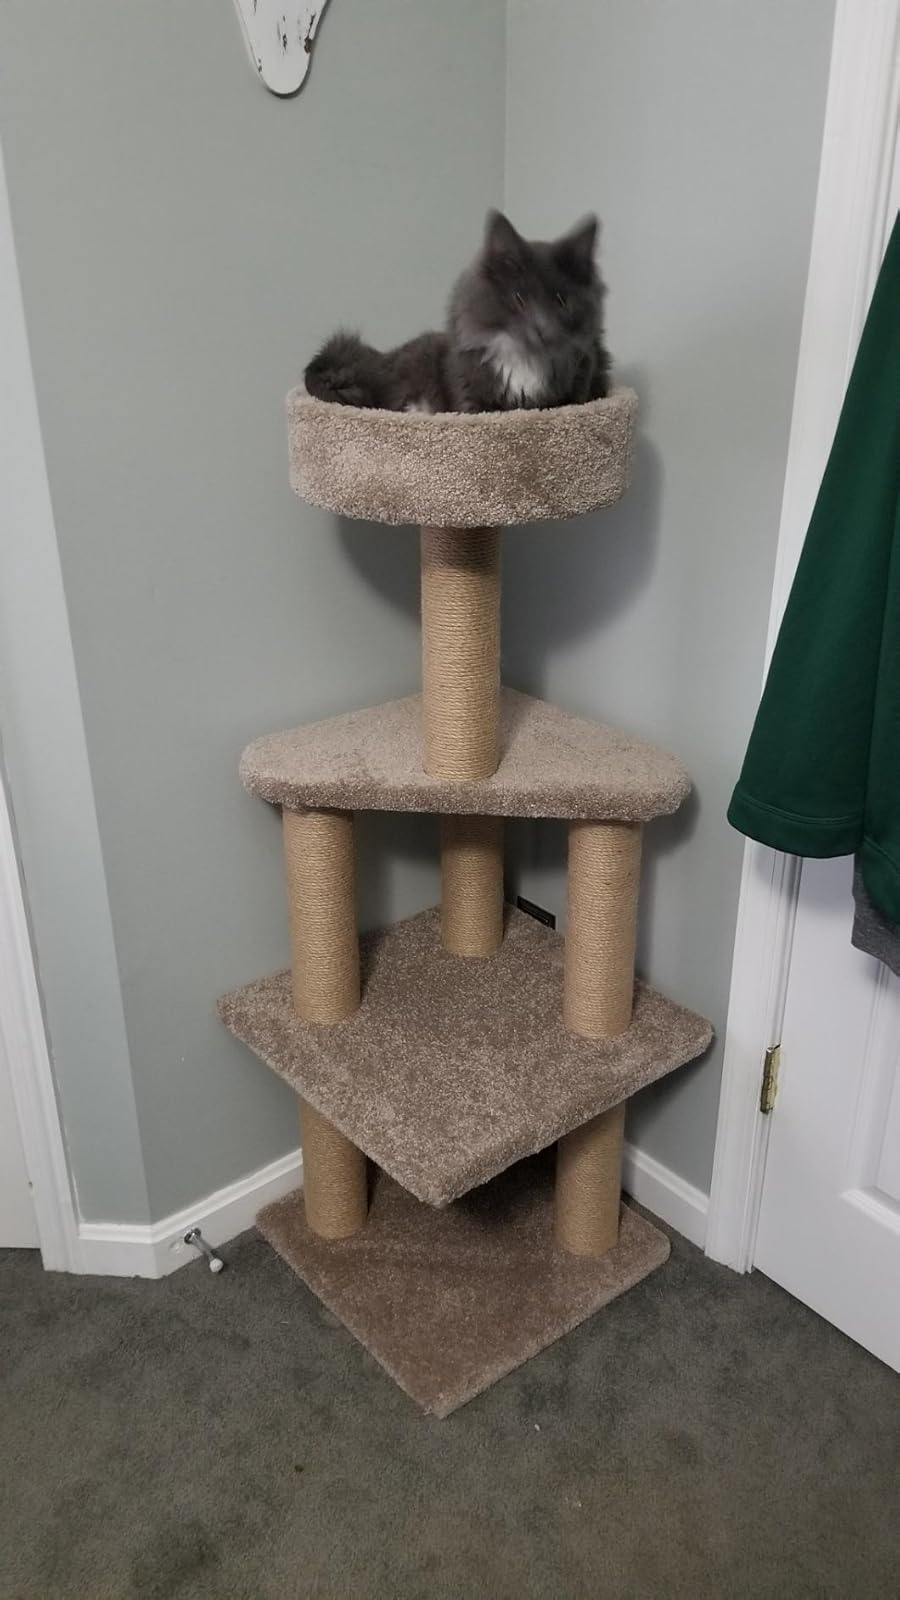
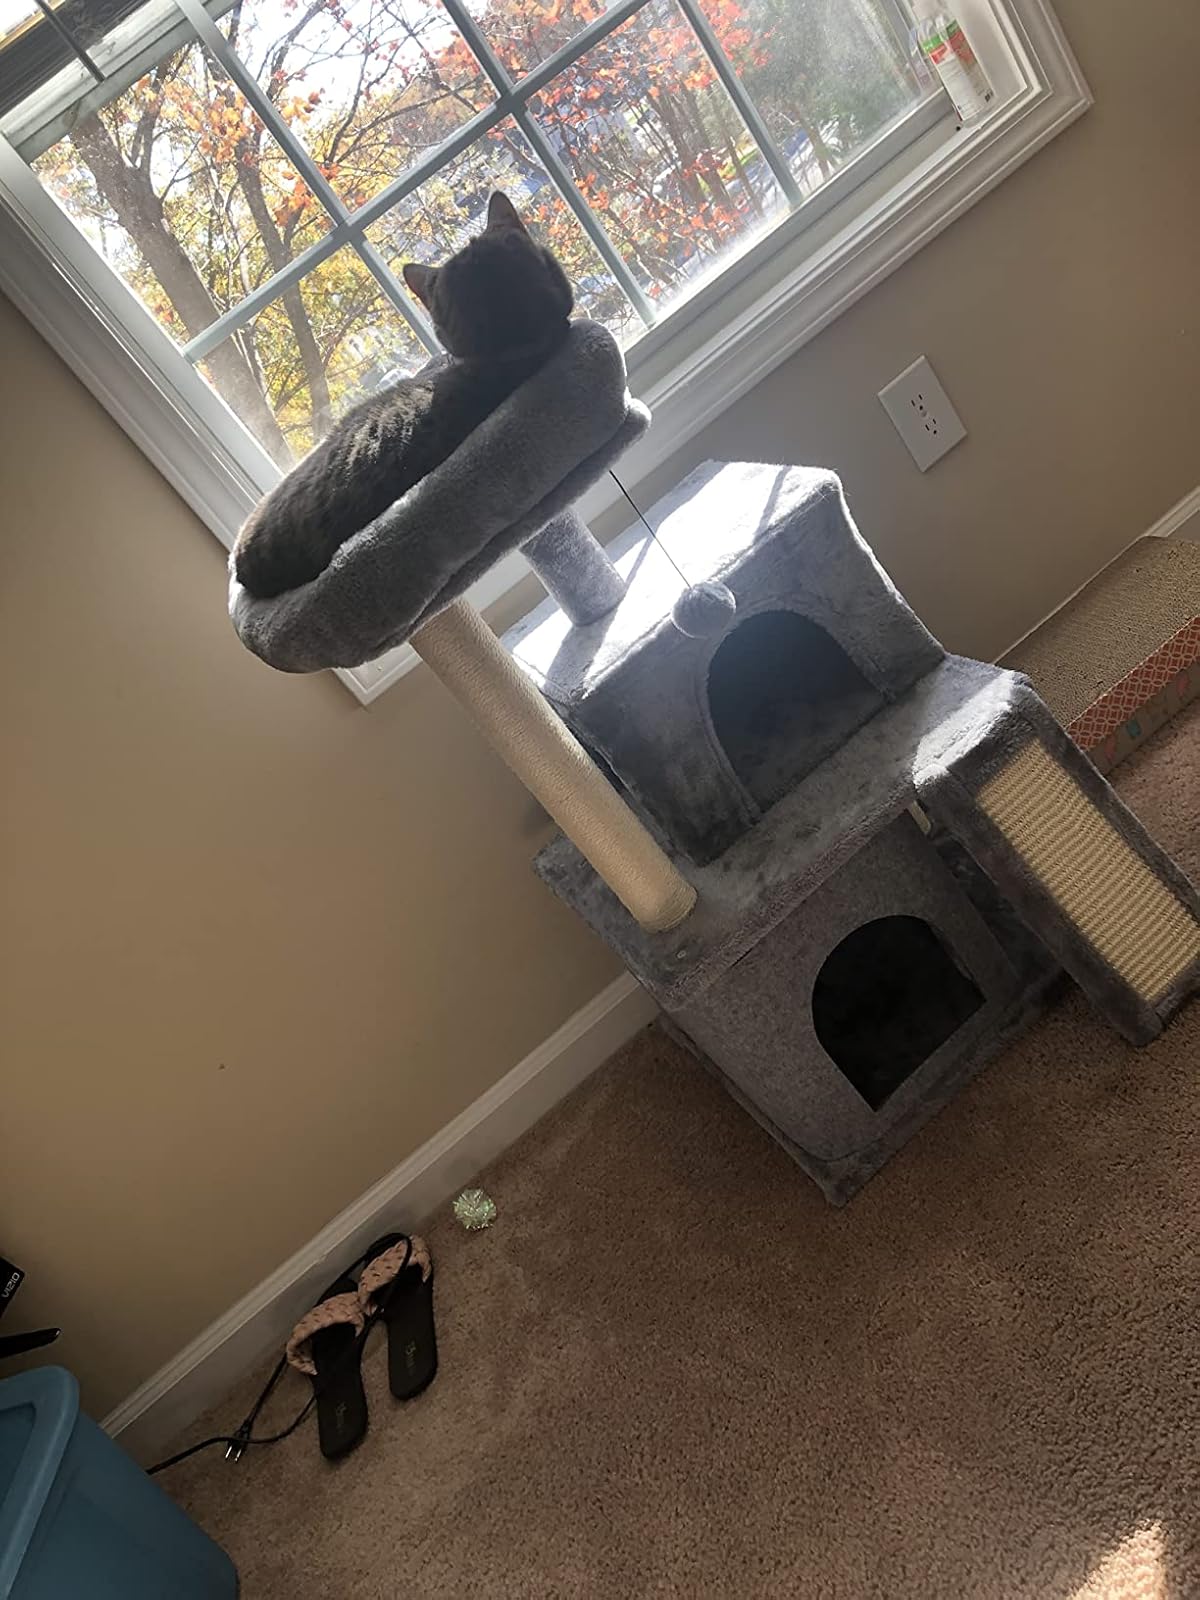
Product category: items_cat tree
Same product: no